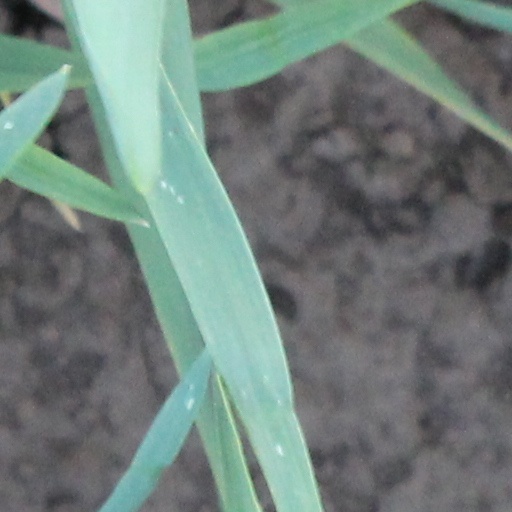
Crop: wheat